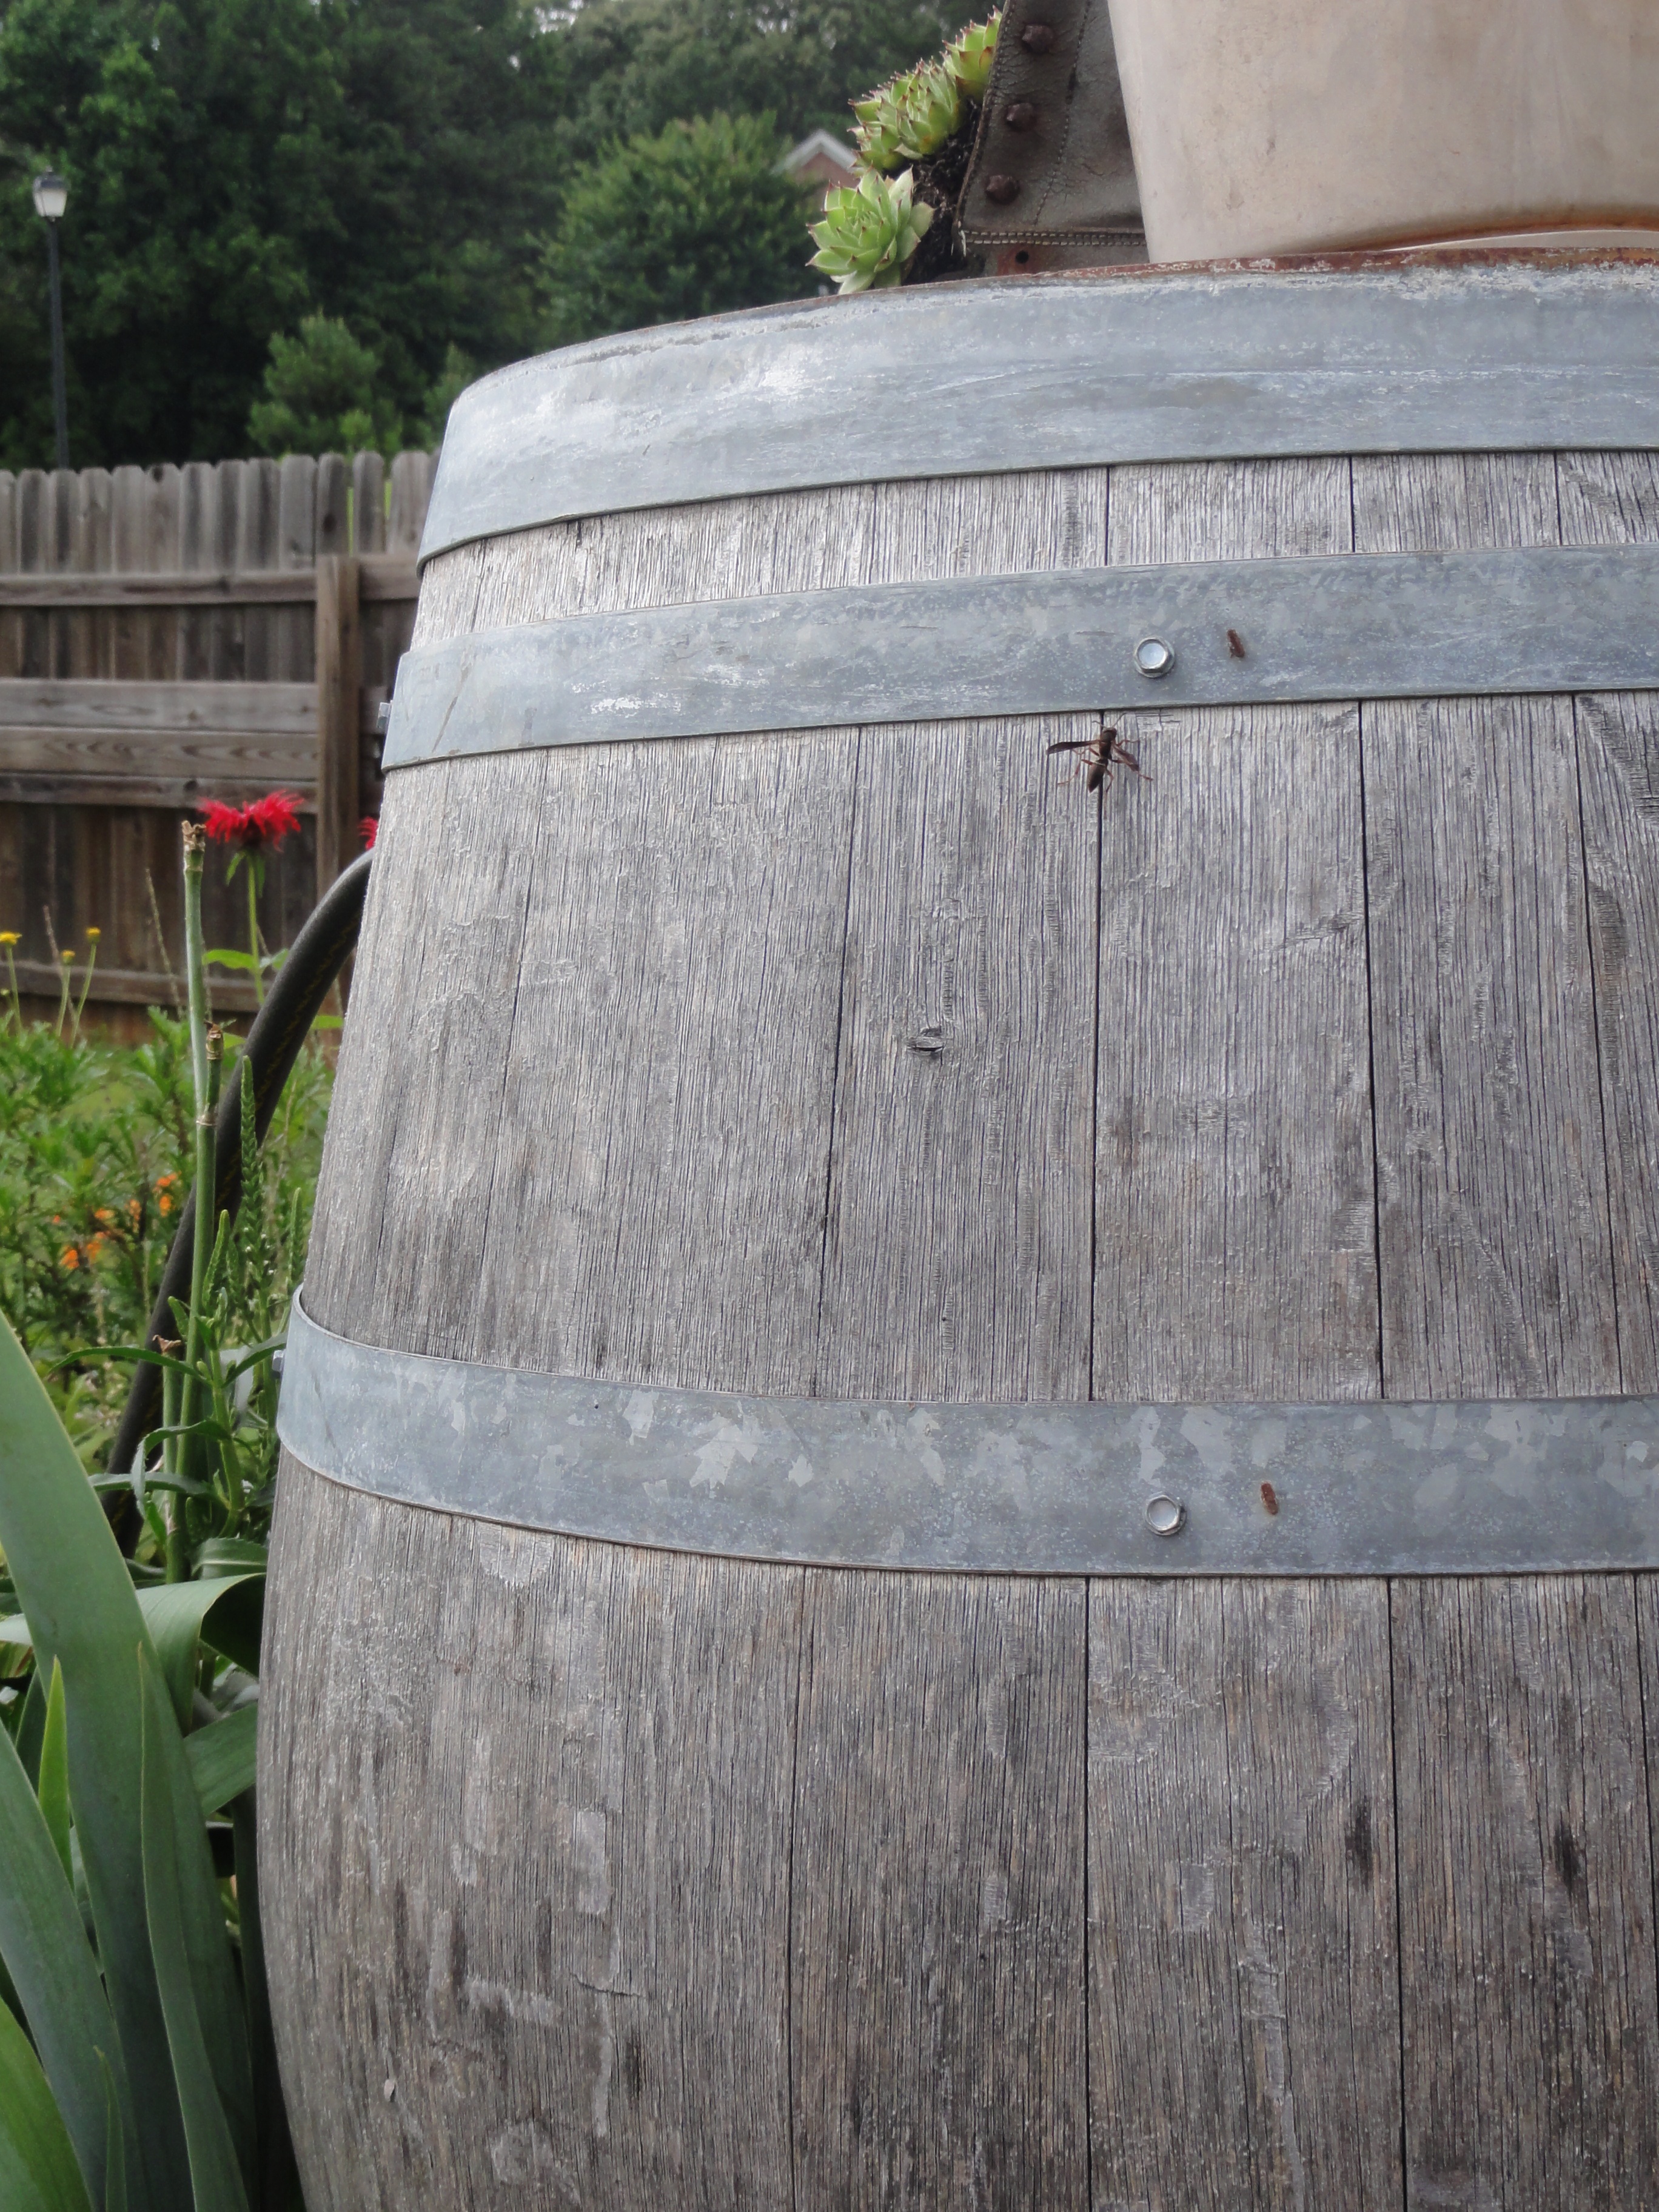
wood, wall, shed, furniture, garden, wooden barrel, man made object, outdoor structure